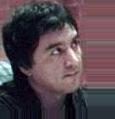
Age: 29